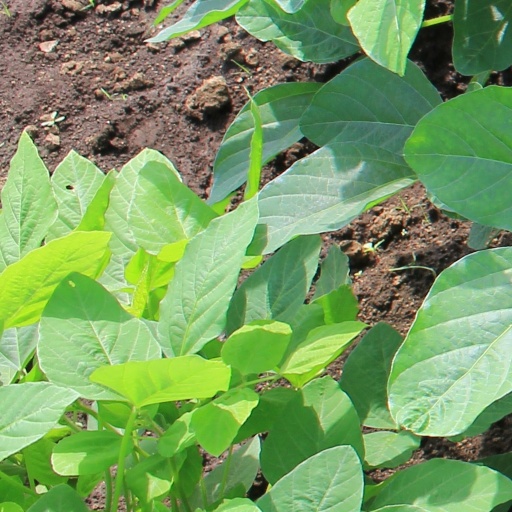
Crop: soybean